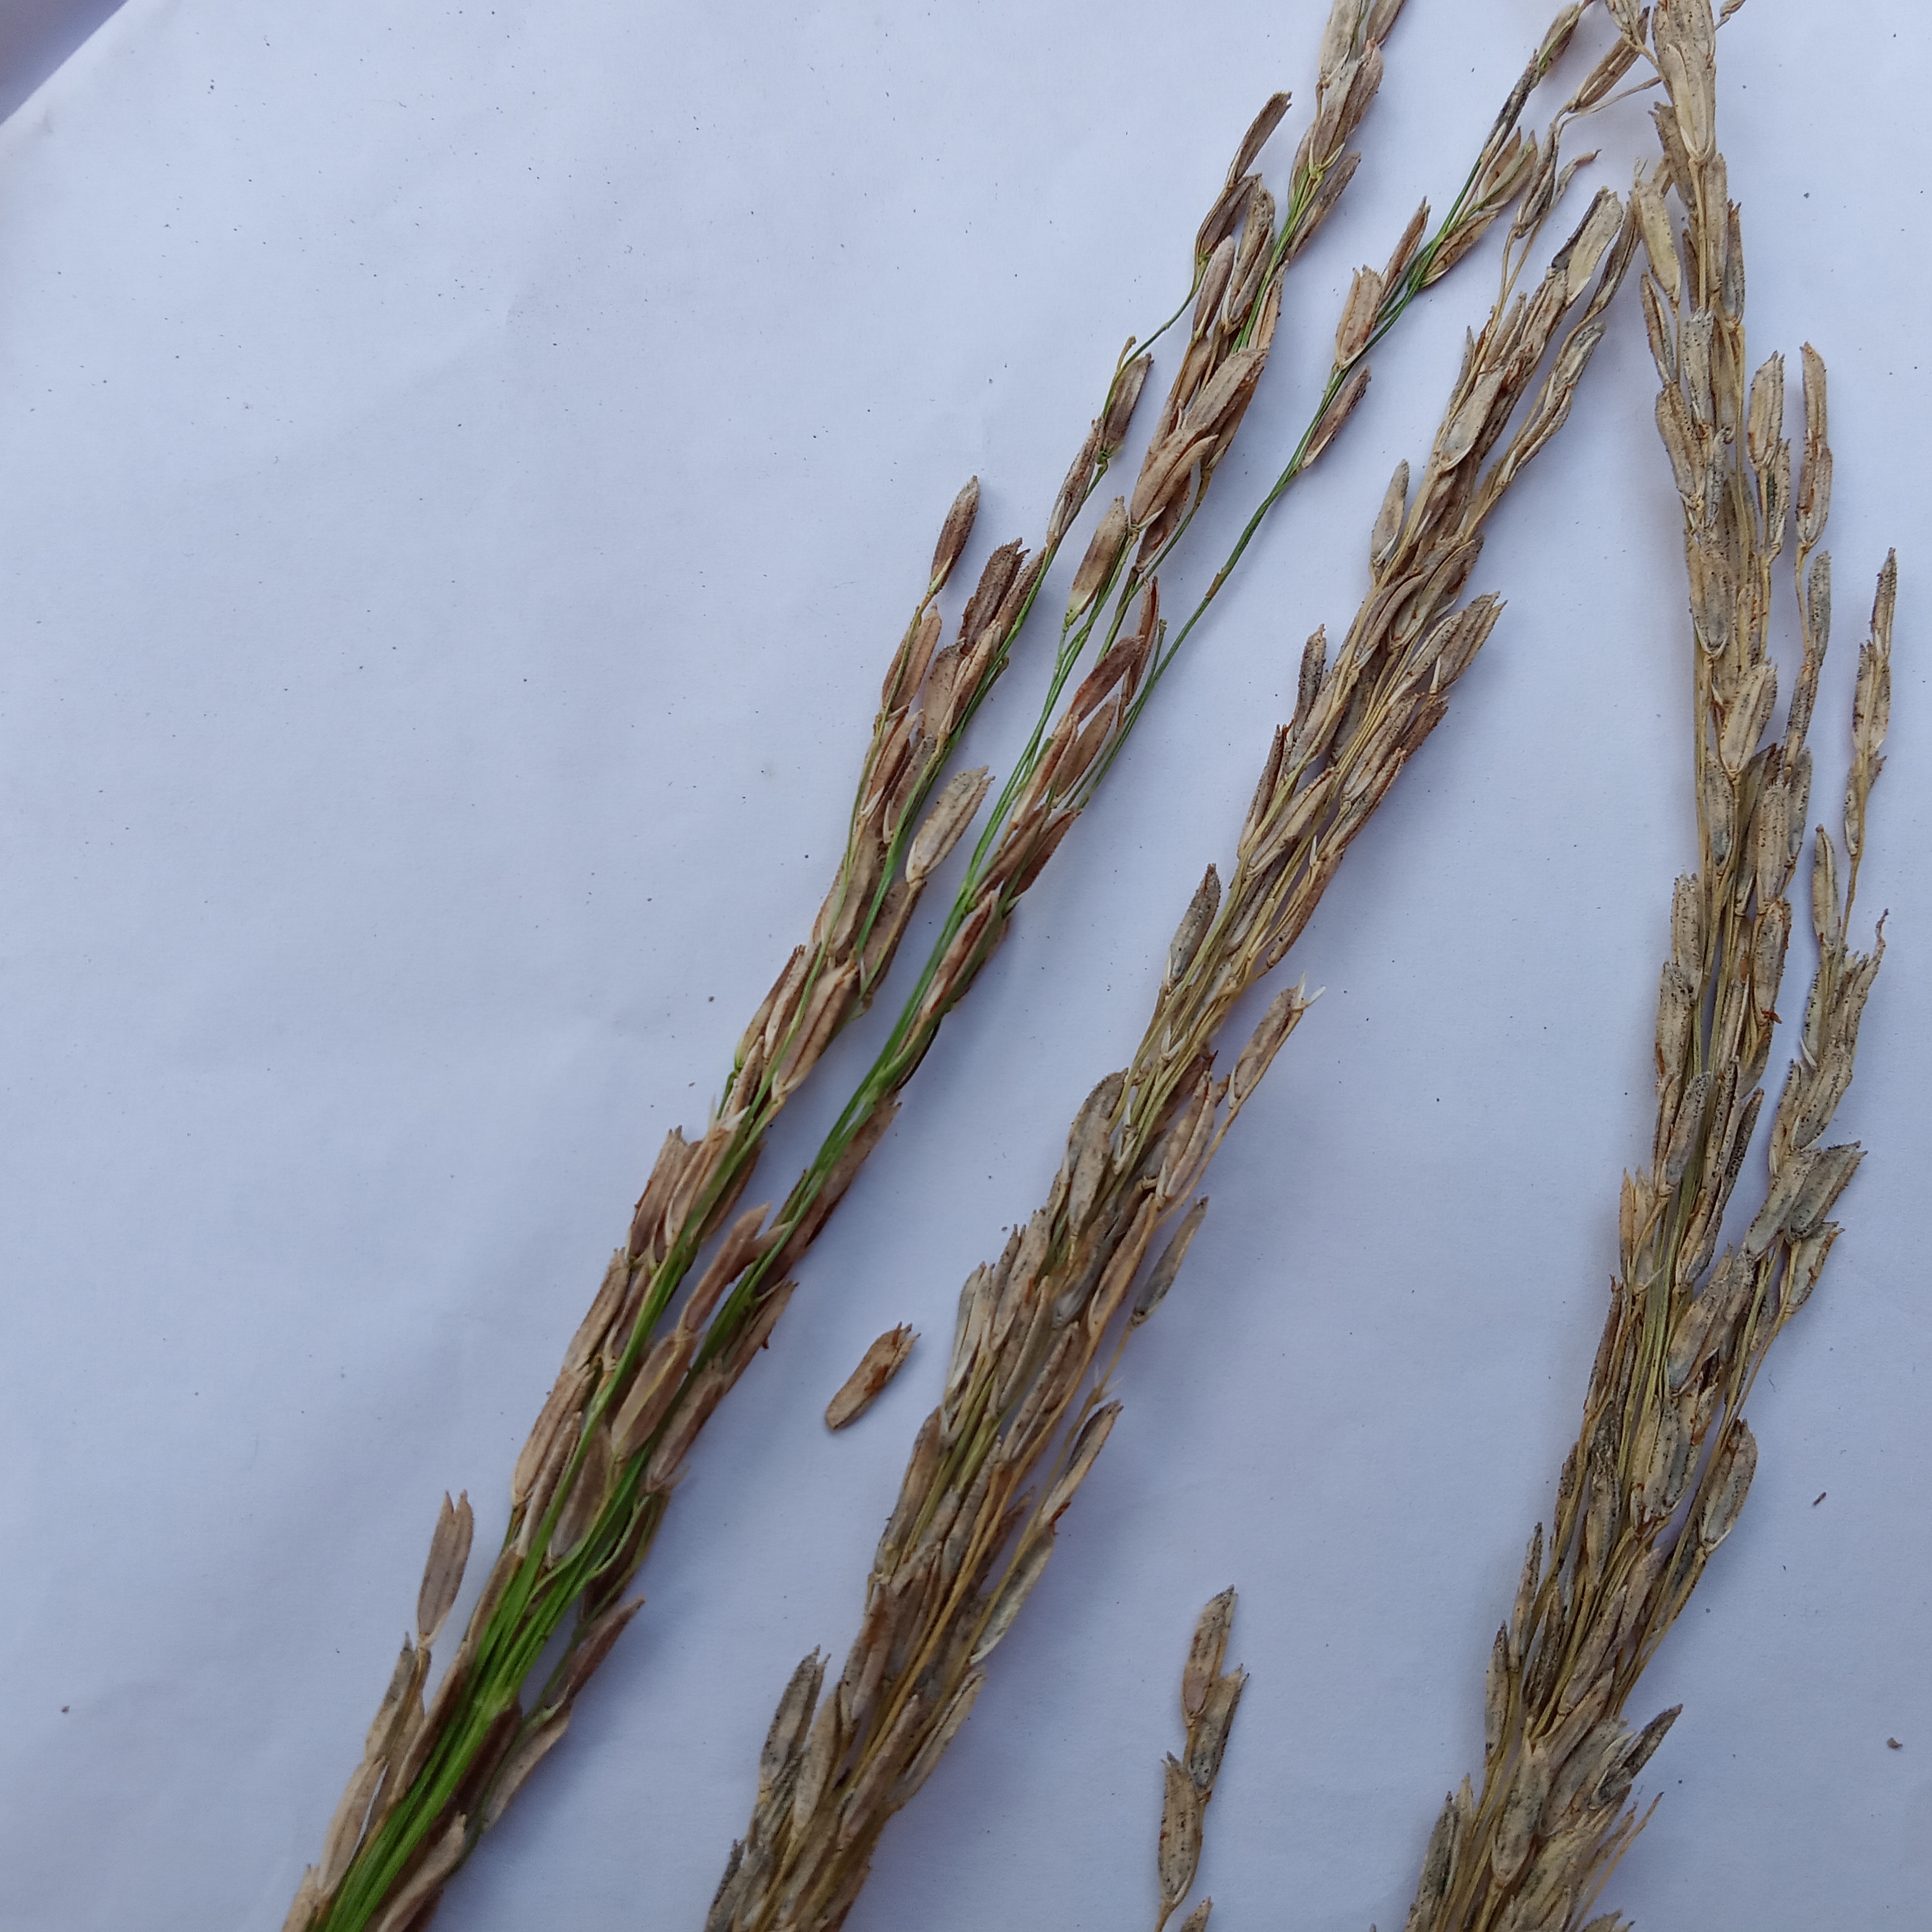
Nhãn: Bệnh Đạo ôn lá và cổ bông (Rice leaf and neck blast)